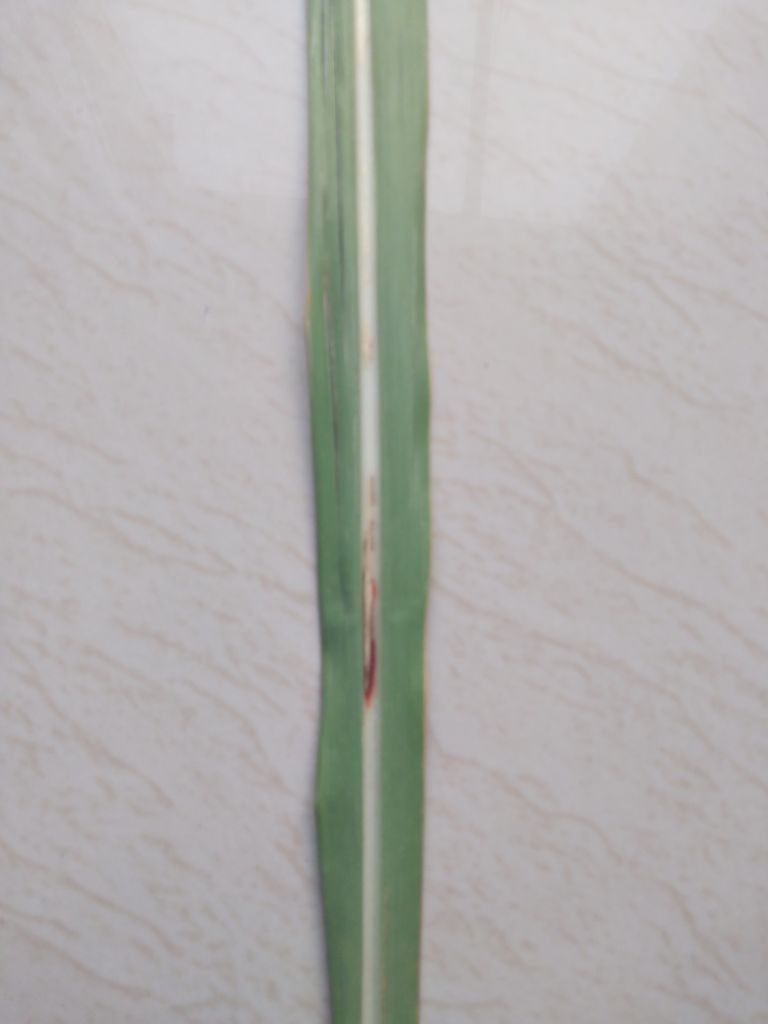
Label: Brown Spot